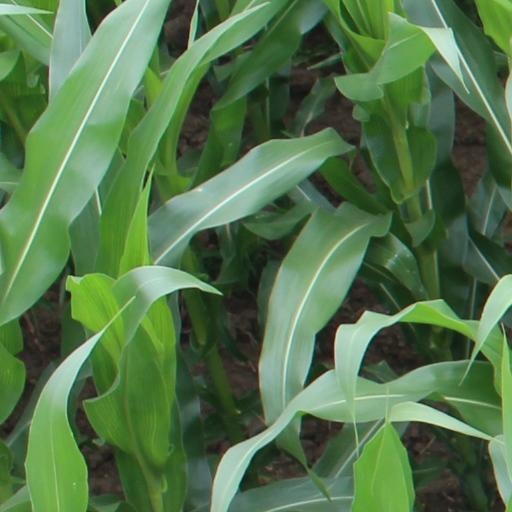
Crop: maize; corn